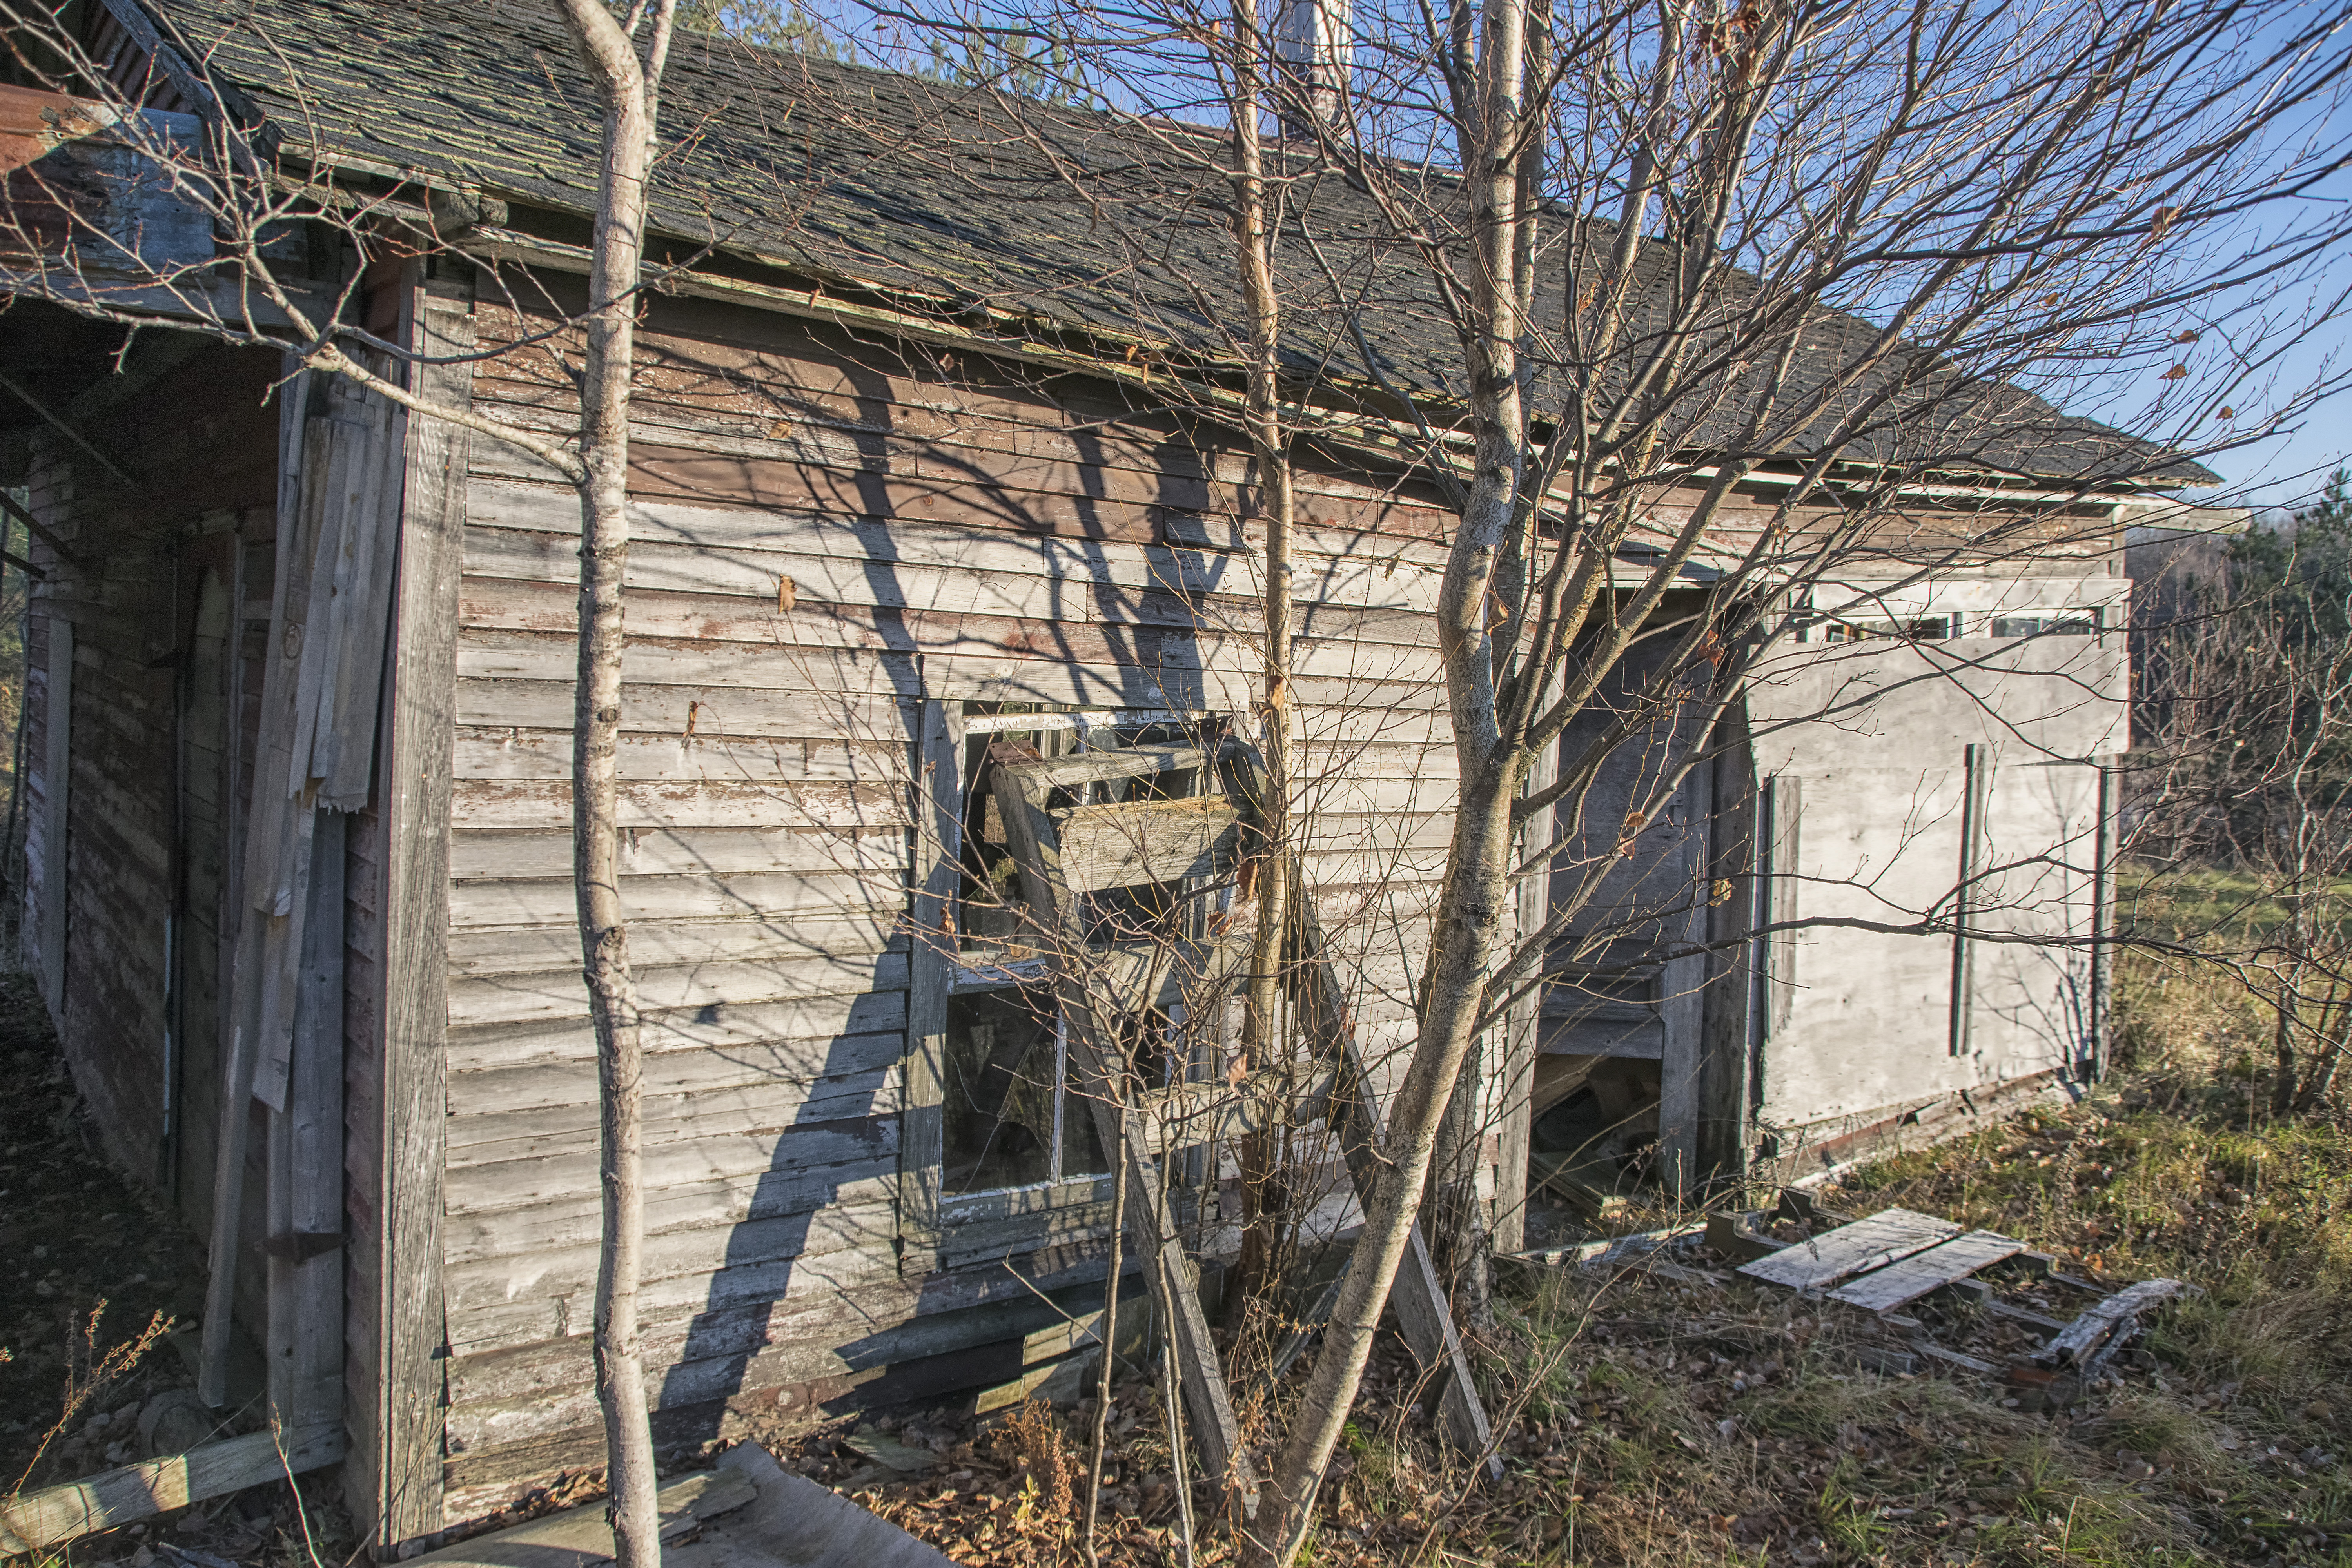
tree, nature, wood, house, home, wall, shed, hut, shack, canada, ruins, quebec, sherbrooke, outdoor structure